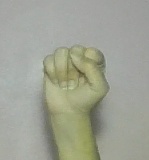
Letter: saad